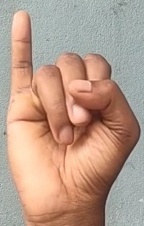
ASL sign: I